AAI RQ-7 Shadow

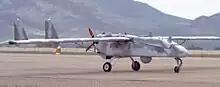
A Shadow 600 UAV

AAI has also built a scaled-up Pioneer derivative known as the "Shadow 600". It also resembles a Pioneer, except that the outer panels of the wings are distinctively swept back, and it has a stronger Wankel engine, the UAV EL 801, with . A number of Shadow 600s are in service in several nations, including Romania.